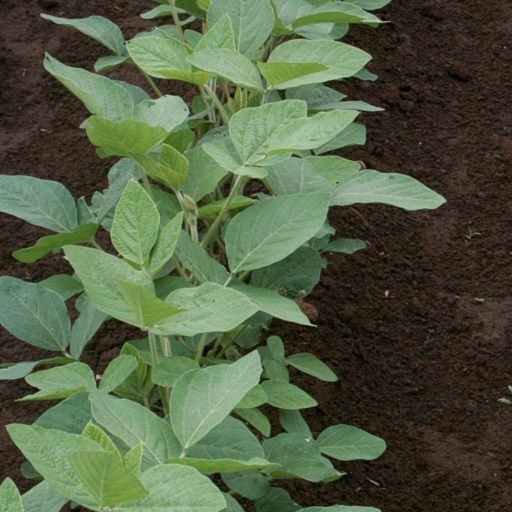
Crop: soybean